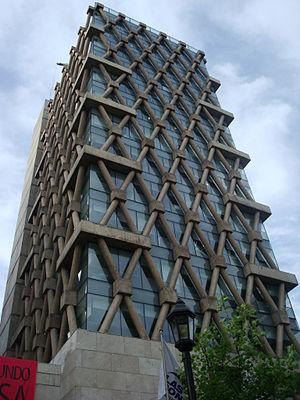
Las Condes est une commune faisant partie de l'agglomération de Santiago, Chili. Elle s'étend sur 100 km² et possède près de 200 000 habitants. De nombreux centres commerciaux et sièges sociaux sont dans cette ville habitée par une population aisée.